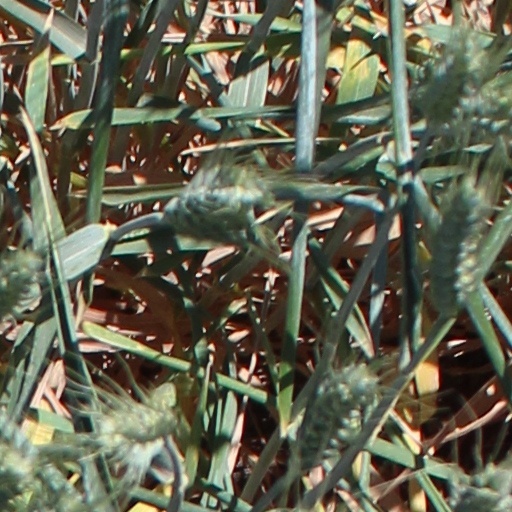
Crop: wheat